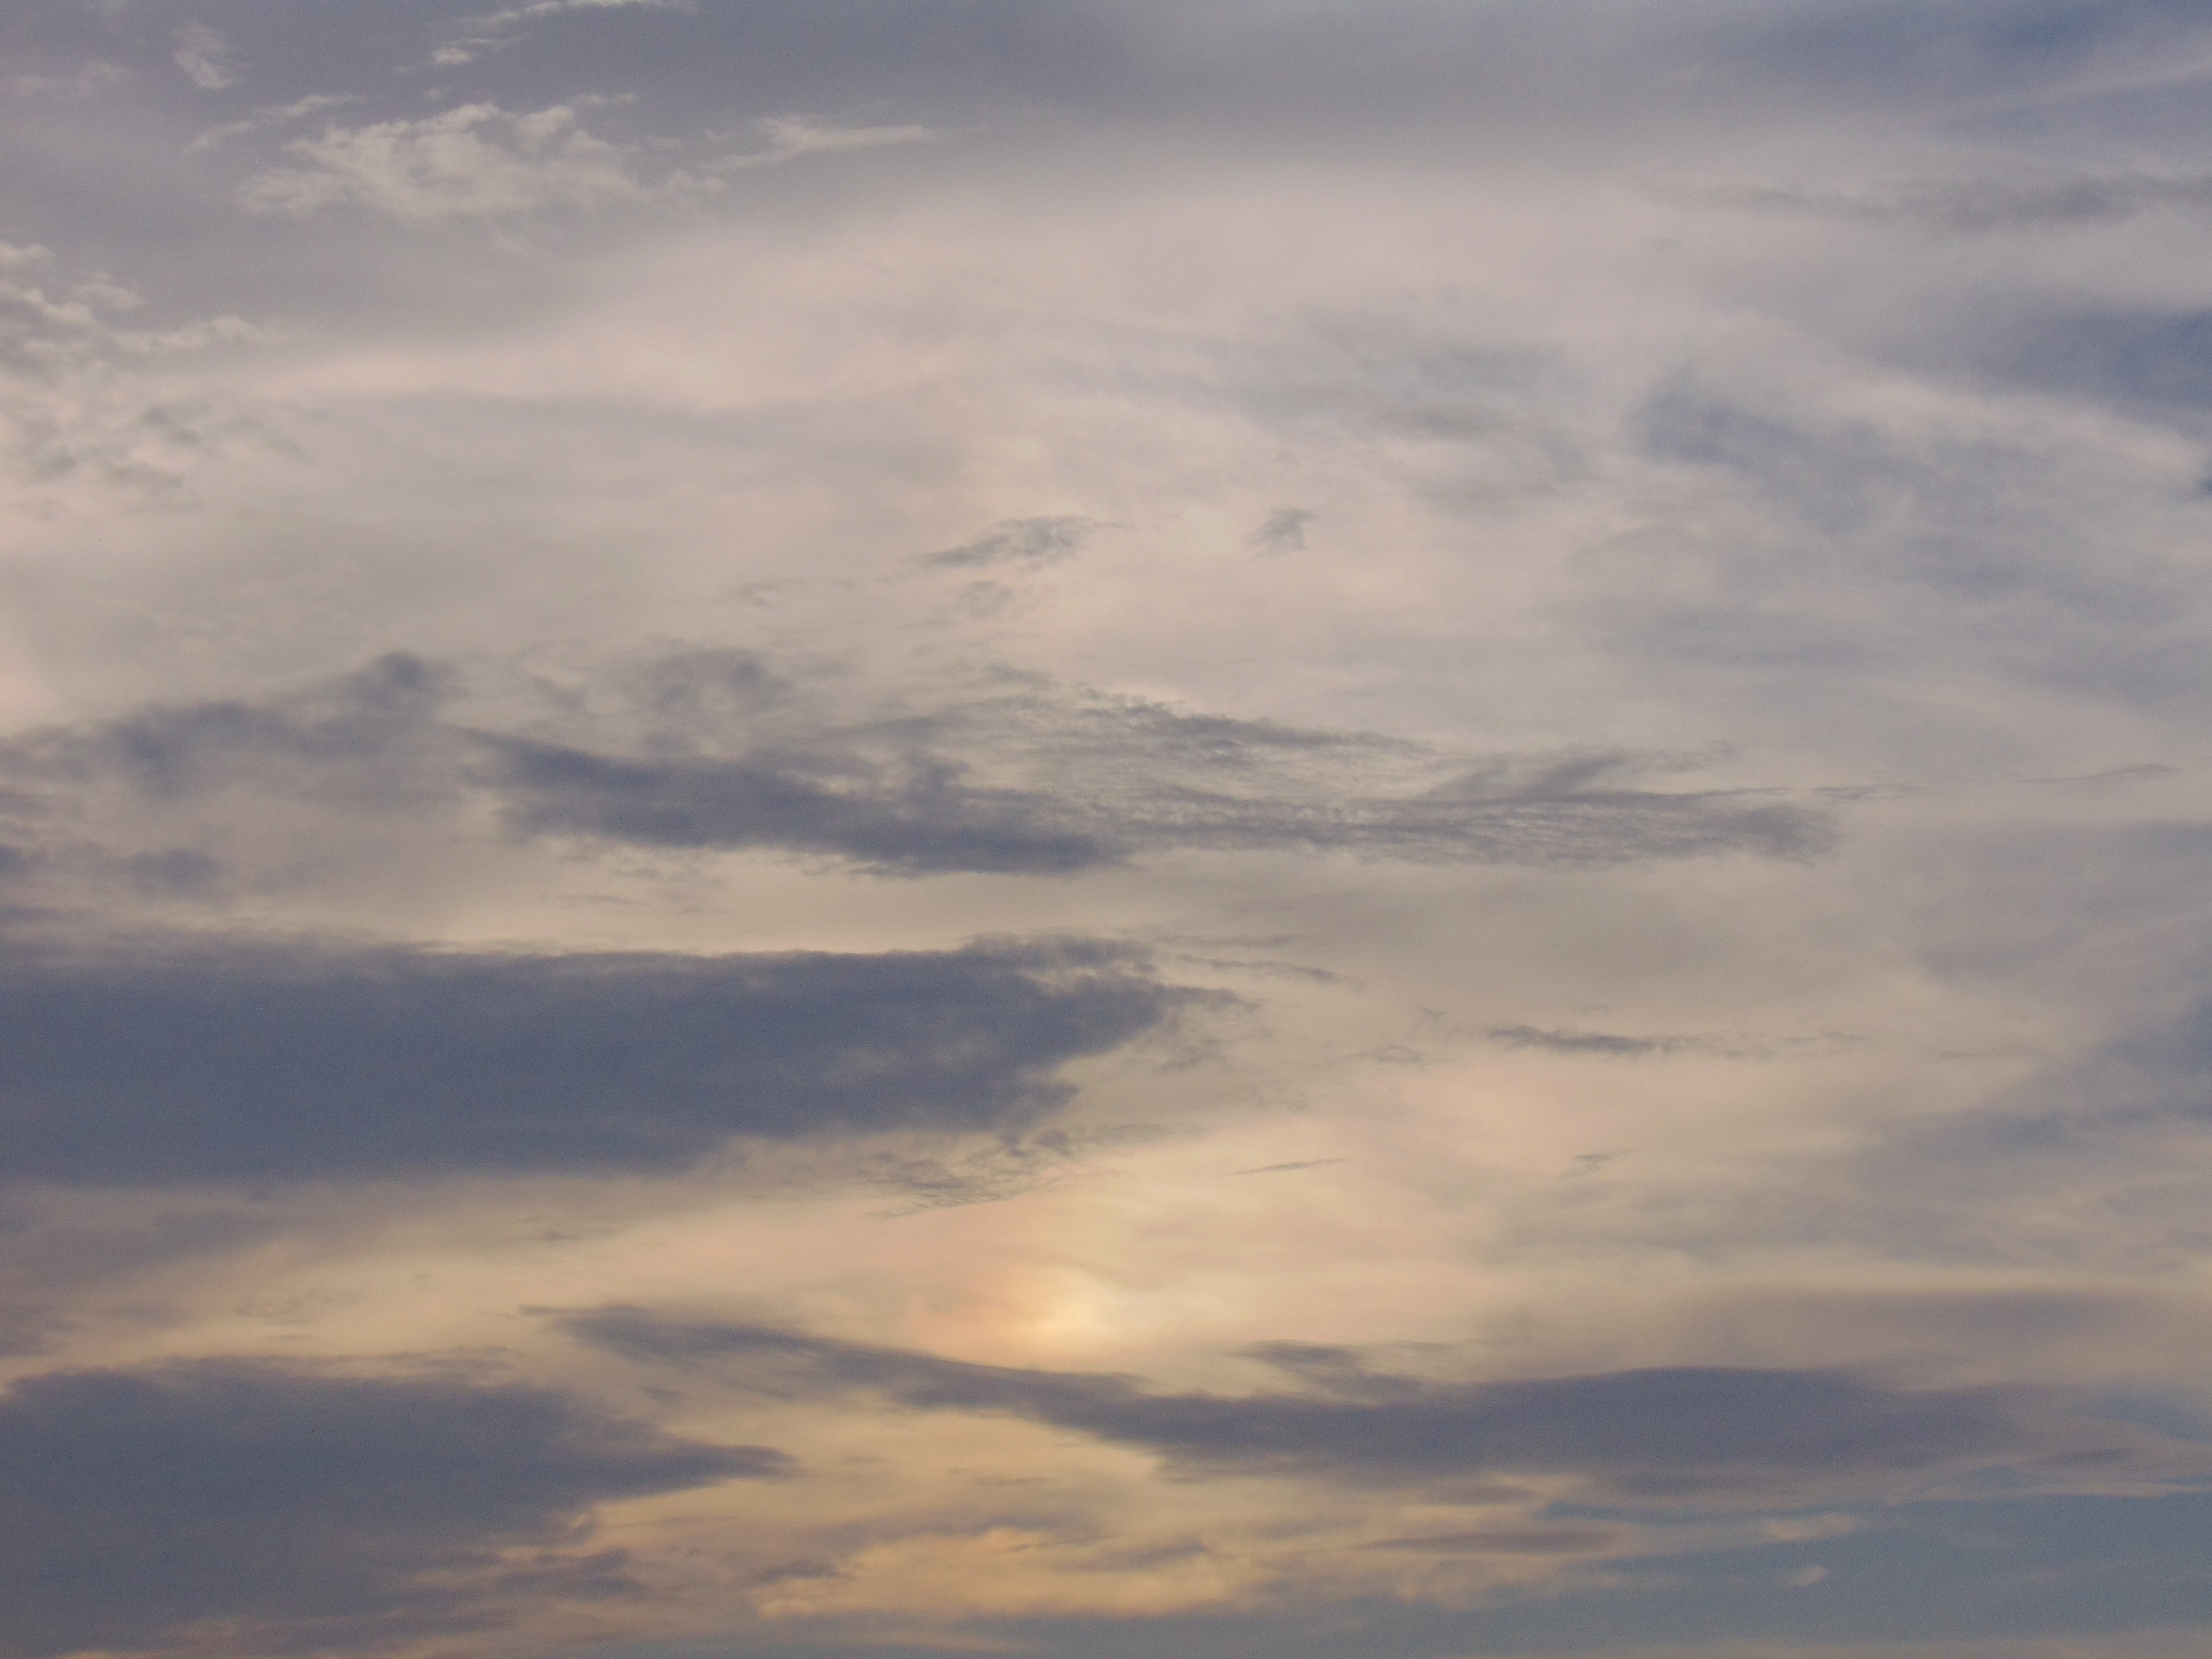
nature, horizon, cloud, sky, sunrise, sunset, sunlight, cloudy, morning, dawn, atmosphere, dusk, daytime, environment, evening, natural, weather, cumulus, season, clouds, afterglow, meteorological phenomenon, atmosphere of earth, red sky at morning